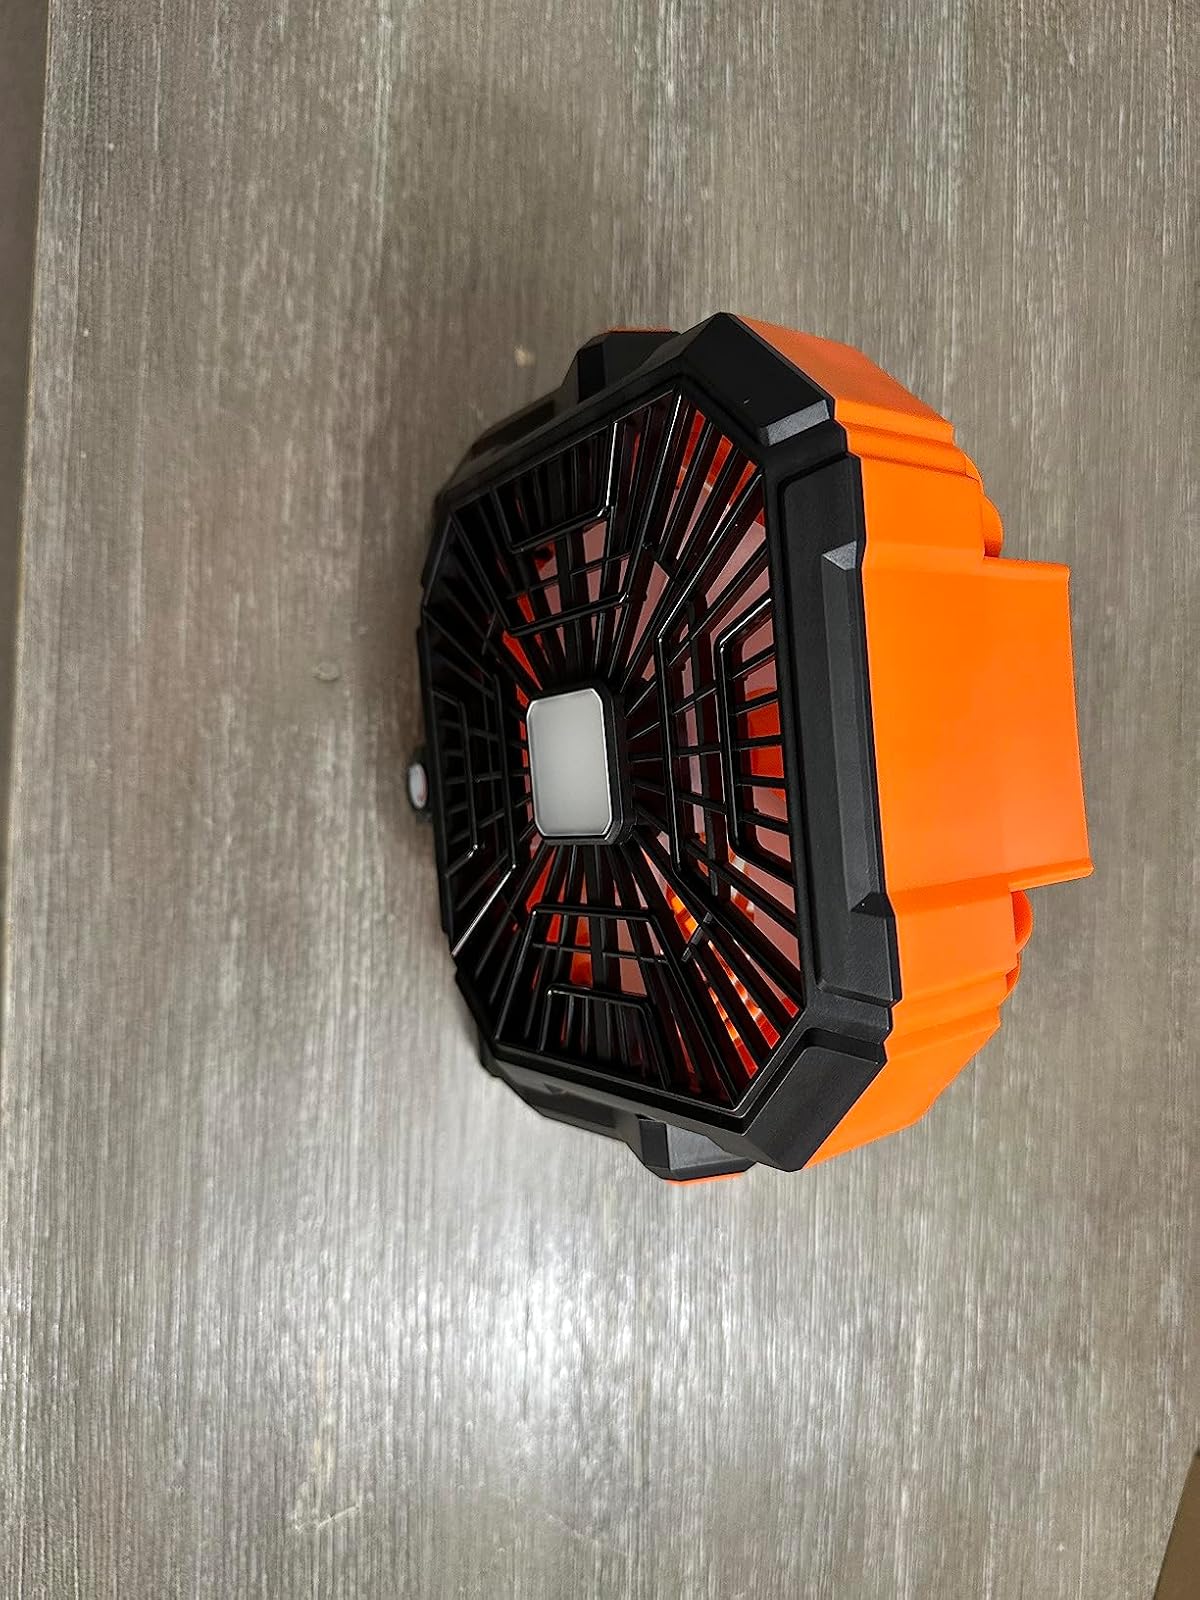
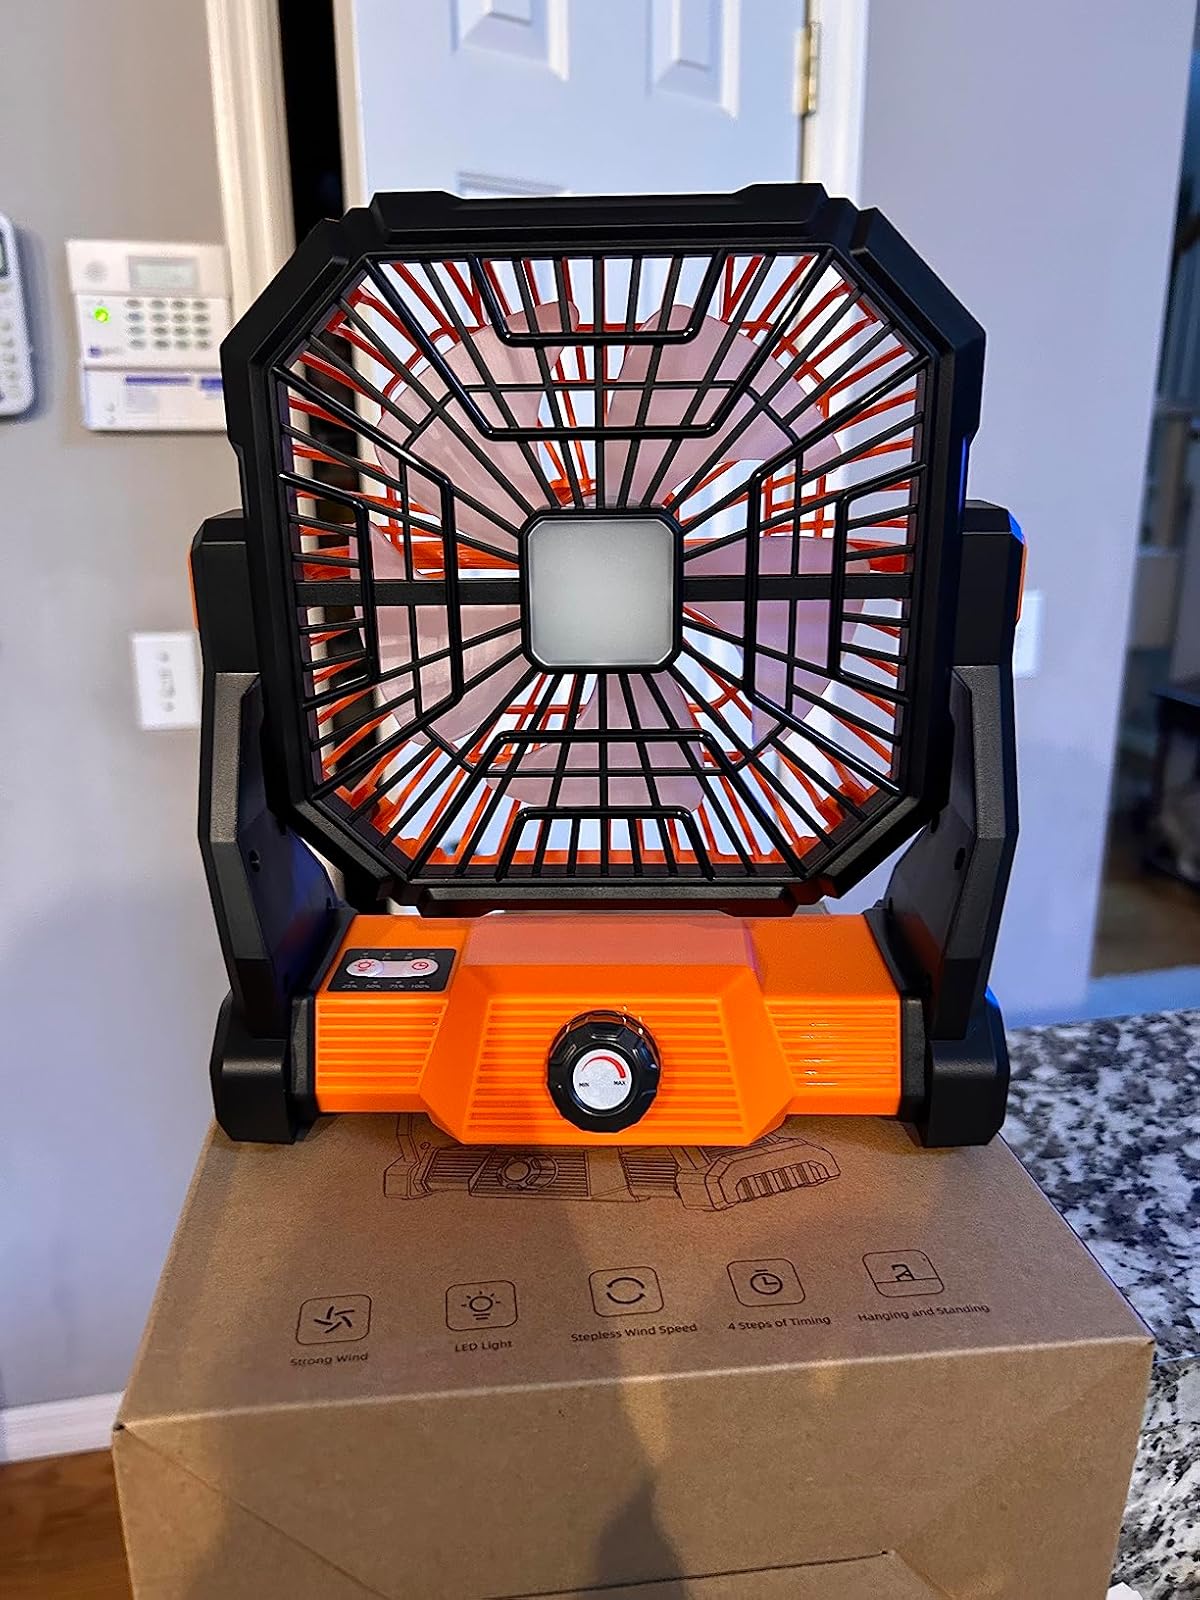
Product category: lantern
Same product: yes